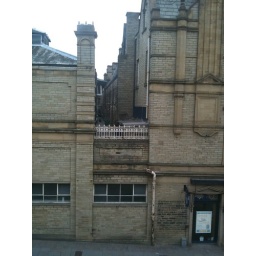
halifax - the street in the sky